Fort Bliss

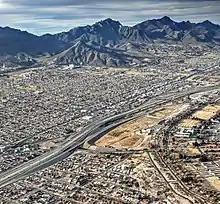
An aerial view of El Paso with Fort Bliss's Armstrong Polo Field in the center. The Pershing Dam flood-control project floods the field when there is storm runoff.

In 1995, the Department of Defense recommended that the U.S. 3rd Armored Cavalry Regiment be relocated to Fort Carson, Colorado. Efforts to consolidate units from another post with those units that remained at Fort Bliss were overruled by the Base Realignment and Closing Commission, leaving Fort Bliss without any armored vehicles. Units operating the US Army's MIM-104 Patriot Missile Defense System relocated to Fort Bliss during the 1990s. The Patriot system played an important role in the Persian Gulf War/Operation Desert Storm in 1991. In commemoration, the US 54 expressway in northeast El Paso was designated the Patriot Freeway.